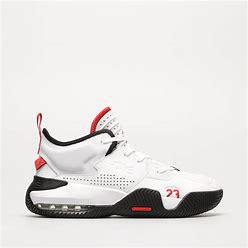
Brand: Jordan
Model: Stay Loyal 2